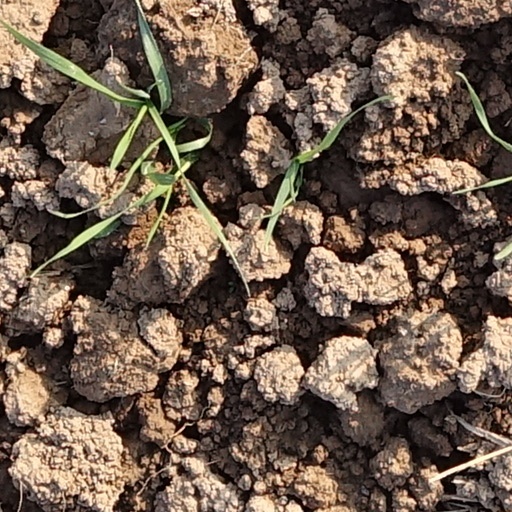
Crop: wheat